Princess Yongtai

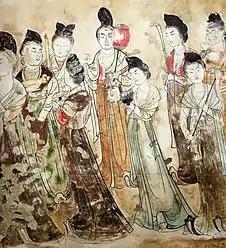
Tang court ladies from a mural in Li Xianhui's tomb. The actual murals have been replaced by replicas, as the originals are now kept in the Shaanxi History Museum to better preserve them.

Princess Yongtai, born Li Xianhui; 685 – October 9, 701), courtesy name Nonghui (穠輝), was a princess of the Tang dynasty.